Immunoglobulin class switching

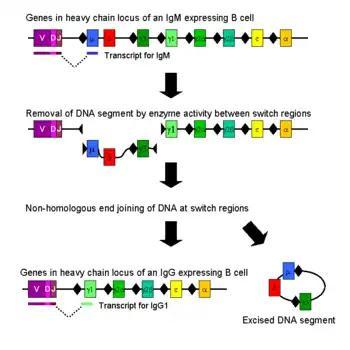
Mechanism of class-switch recombination that allows isotype switching in activated B cells.

Immunoglobulin class switching, also known as isotype switching, isotypic commutation or class-switch recombination (CSR), is a biological mechanism that changes a B cell's production of immunoglobulin from one type to another, such as from the isotype IgM to the isotype IgG. During this process, the constant-region portion of the antibody heavy chain is changed, but the variable region of the heavy chain stays the same (the terms "variable" and "constant" refer to changes or lack thereof between antibodies that target different epitopes). Since the variable region does not change, class switching does not affect antigen specificity. Instead, the antibody retains affinity for the same antigens, but can interact with different effector molecules.